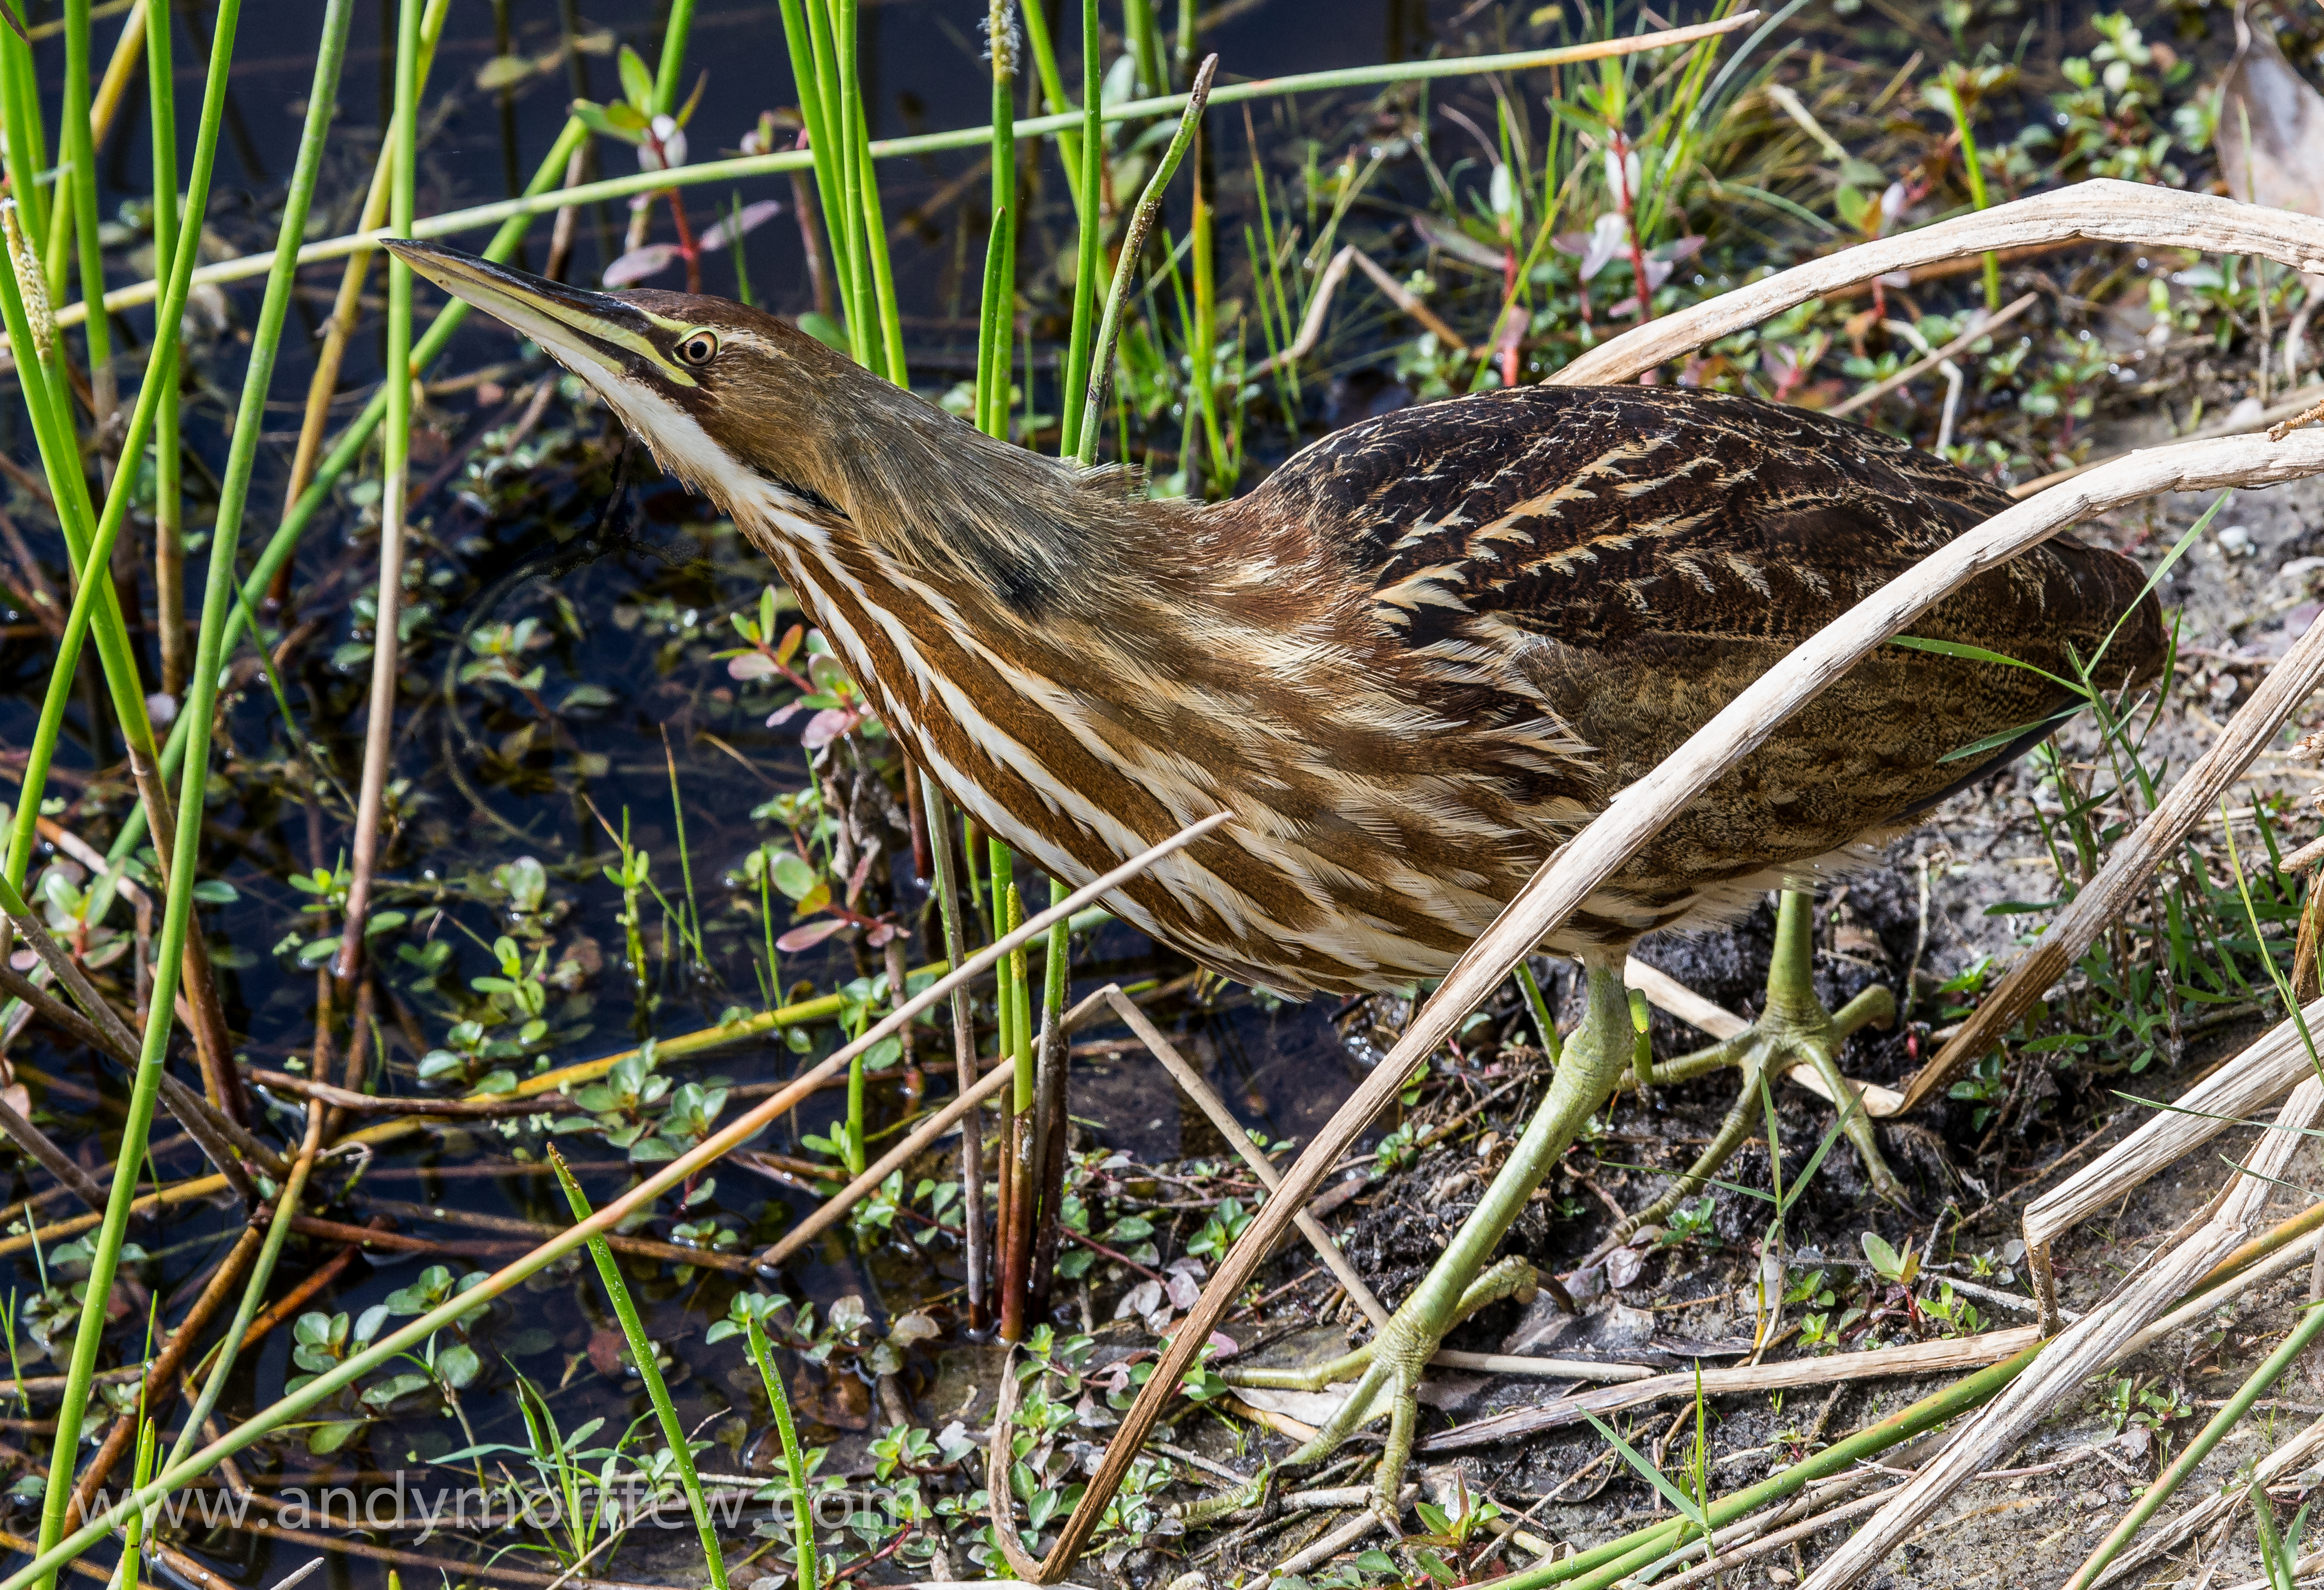
bird, wildlife, fauna, vertebrate, birdperfect, heron, blackbird, florida, snipe, shorebird, andymorffew, morffew, eiap, naples, avianexcellence, americanbittern, lark, bittern, perching bird, green heron